Canadian sovereignty

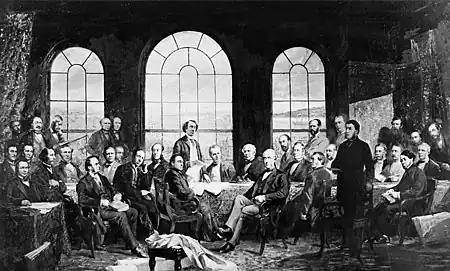
The Fathers of Confederation at the constitutional conference in Quebec, 1864

The origins of Canada's sovereignty lie in the constitutional English and British crowns and the absolute French crown establishing, in the 17th and 18th centuries, governmental institutions in areas that today comprise Canada. As such, Canada was affected by the conflicts in England in the 17th century, between monarch and parliament, over which was the ultimate authority, culminating in the Glorious Revolution of 1688 and the Bill of Rights, 1689, which is today part of Canadian law. With the enactment of the "British North America Act, 1867", the modern polity of Canada was founded and was granted self-government. Sovereignty was "carried over" into Canadian constitutional law, but the country's government and legislature were still under the authority of the monarch in her British Council and parliament at Westminster and the final court of appeal was the Judicial Committee of the Privy Council. According to the Supreme Court of Canada, Canadian "sovereignty was acquired in the period between its separate signature of the Treaty of Versailles in 1919 and the "Statute of Westminster, 1931"", which brought the Balfour Declaration of 1926 into law and its enactment is considered to be moment when the separate Canadian monarchy was established. The "Constitution Act, 1982", removed the final few reliances Canada had on the British Parliament, making Canada a completely sovereign nation.